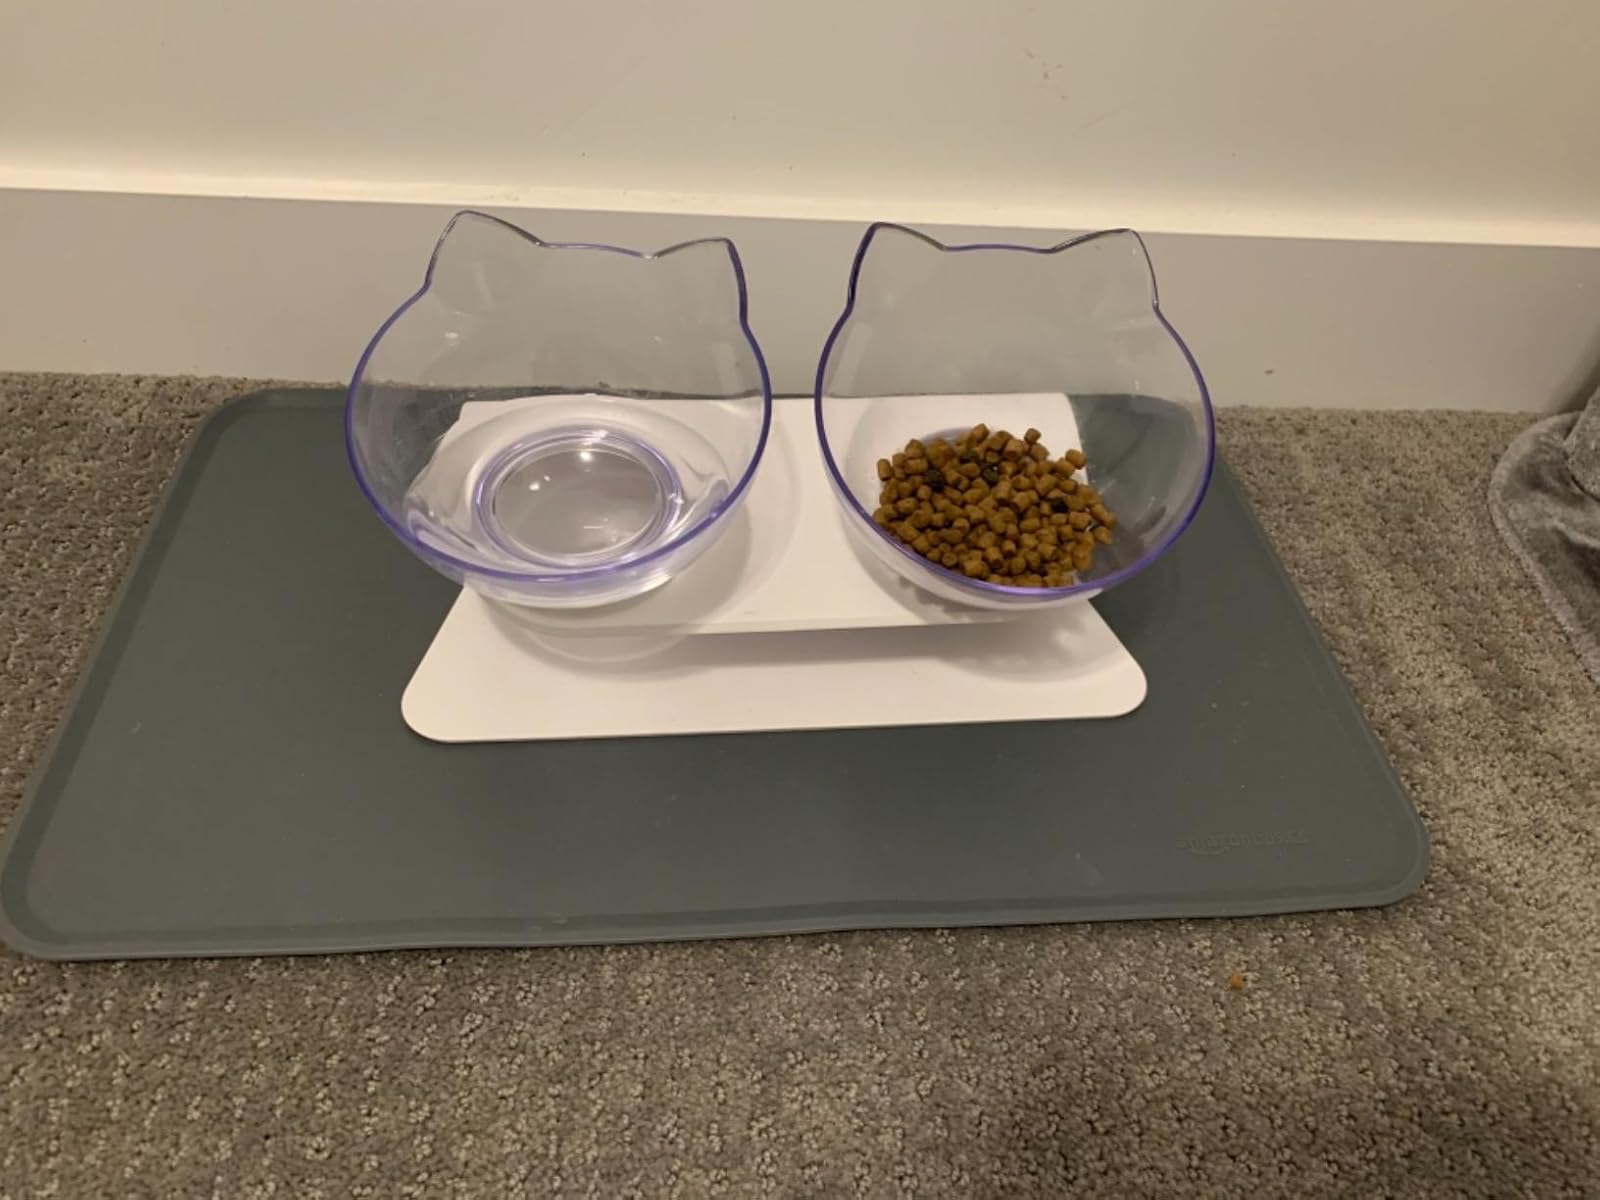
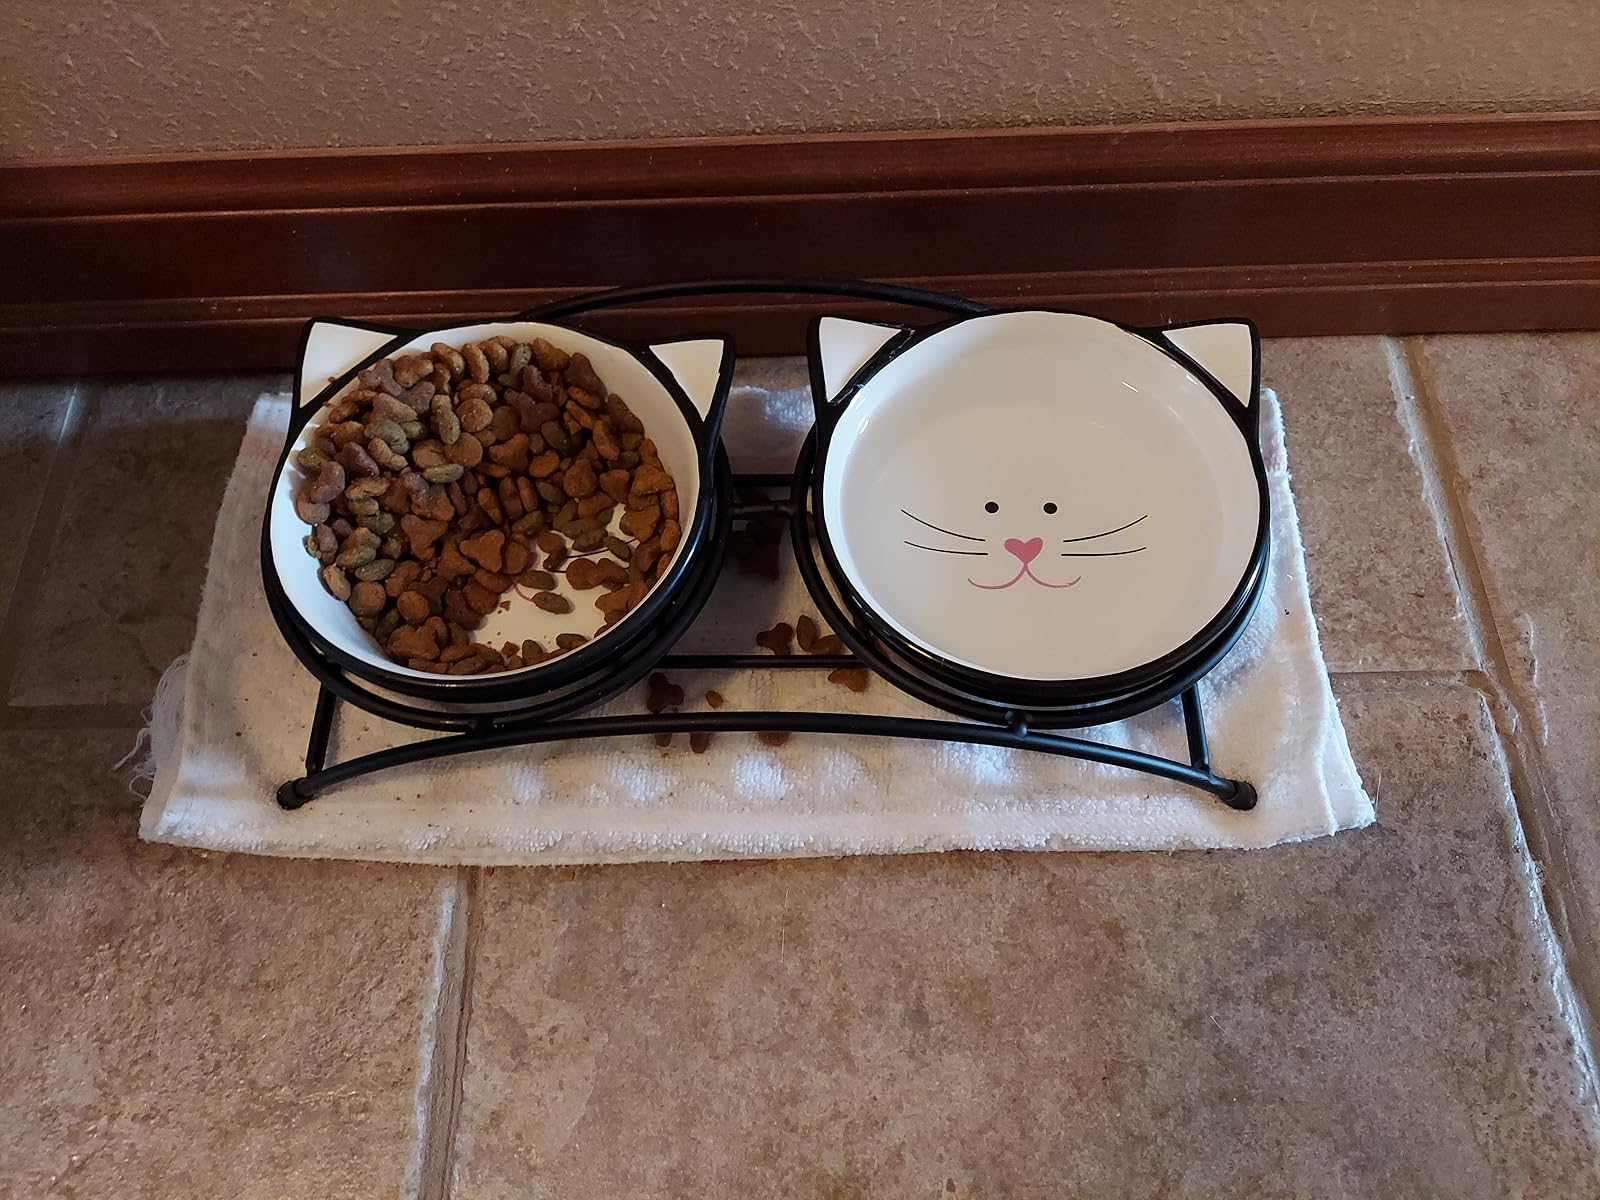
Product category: items_bowl
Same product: no